Sudler's Conclusion

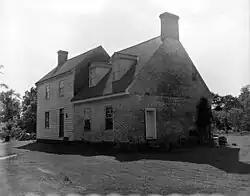

Sudler's Conclusion is a historic home located at Manokin, Somerset County, Maryland. It is a two-part house consisting of a -story, early-18th-century Flemish bond brick section with a frame two-story west wing erected about 1840. Also on the property is a log smokehouse, frame tobacco barn, and a small private cemetery.